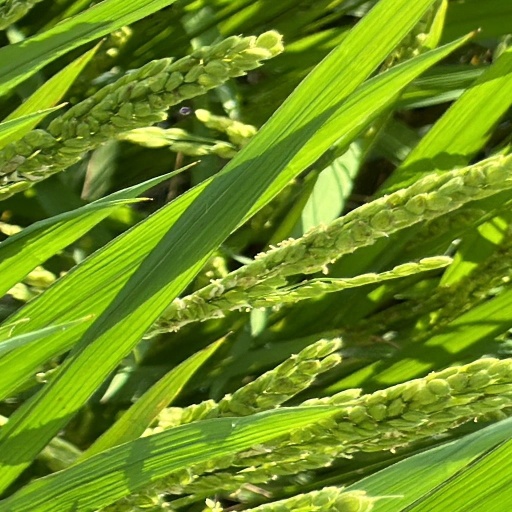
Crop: rice